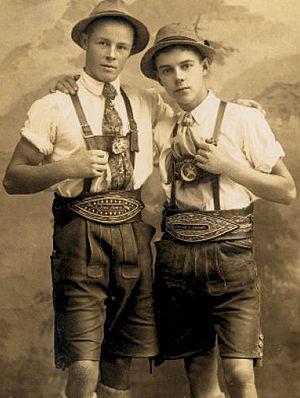
Deux garçons allemands portant une Lederhose traditionnelle dans les années 1890.
L’Oktoberfest est une fête populaire connue dans les pays francophones sous le nom de fête de la bière, se déroulant à Munich en Allemagne. De nos jours, elle commence le premier samedi de la deuxième quinzaine de septembre à midi exactement, et se termine le premier dimanche d'octobre, sauf si celui-ci est le 1ᵉʳ ou le 2 octobre auquel cas la fête est prolongée jusqu'au 3. Elle dure donc de seize à dix-huit jours. L’Oktoberfest a lieu près du centre de Munich, sur un terrain vague de 42 hectares. Ce site s'appelle Theresienwiese, parfois raccourci en die Wiese. Afin de préserver le caractère familial de la fête, une fête foraine et des lieux de restauration sont installés autour des tentes. L’Oktoberfest est la plus grande fête foraine au monde. On y trouve des attractions historiques mais aussi de très modernes.
La Lederhose, pl. Lederhosen, est une culotte courte traditionnelle à pont s’arrêtant au-dessus des genoux, originaire de Bavière. Son nom vient de l’allemand Leder, cuir, et Hose, culotte.
La plumasserie est l’activité qui concerne la préparation de plumes d’oiseaux et leur utilisation dans la confection d’objets ou d’ornements souvent vestimentaires.